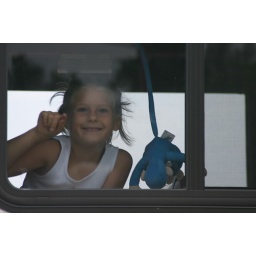
Here is F with a monkey from Las Vegas dangling in the window